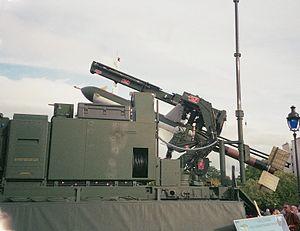
Journées Nation Défense, Esplanade des Invalides, Paris, France, 24-25 septembre 2005
Les drones sont des aéronefs sans pilote dont le pilotage est automatique ou télécommandé, à usage civil ou au profit des forces armées ou de sécurité — police, douane — d'un État. En fonction des capacités recherchées, leur masse varie de quelques grammes à plusieurs tonnes, et leur autonomie peut atteindre plusieurs dizaines d'heures.
Le CL-289 est un drone de reconnaissance tactique hypervéloce de deuxième génération dérivé du CL-89. Il est issu d'un projet tri-nation entre le Canada, l'Allemagne de l'Ouest et la France. Le programme était mené par Bombardier Inc. et le groupe Canadair, en partenariat avec Dornier GmbH ; la Société Anonyme des Télécommunications intégrée depuis à Sagem et Matra intégré à Aerospatiale, sous contrat avec le gouvernement français, étaient responsables de l'optronique.